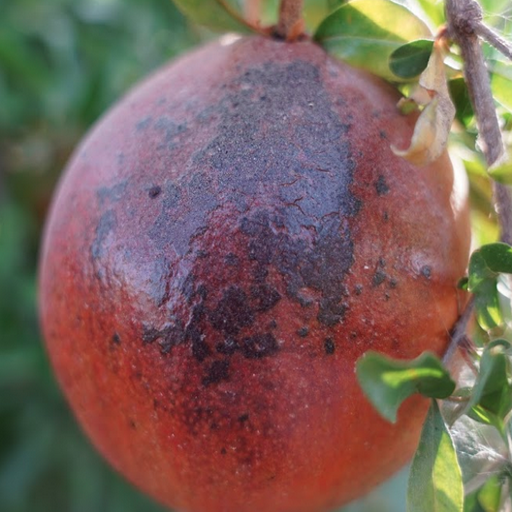
Label: Sunburn